Nivå

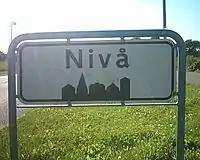

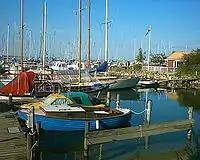

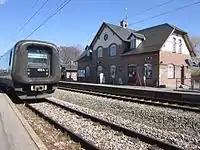

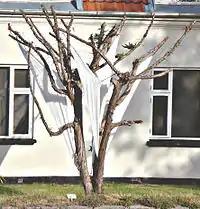

Nivå is a town with a population of 8,769 (1 January 2025) in the municipality of Fredensborg on the island of Zealand (Sjælland) in Denmark. Nivå is a residential town on the coast of the Øresund. It has a stop on the Copenhagen – Helsingør "Kystbanen" rail line.